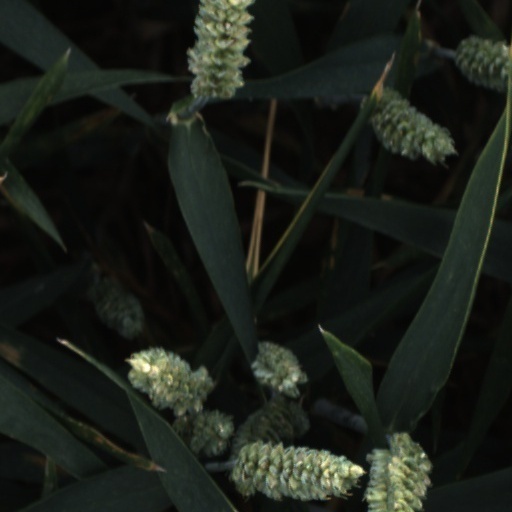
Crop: wheat